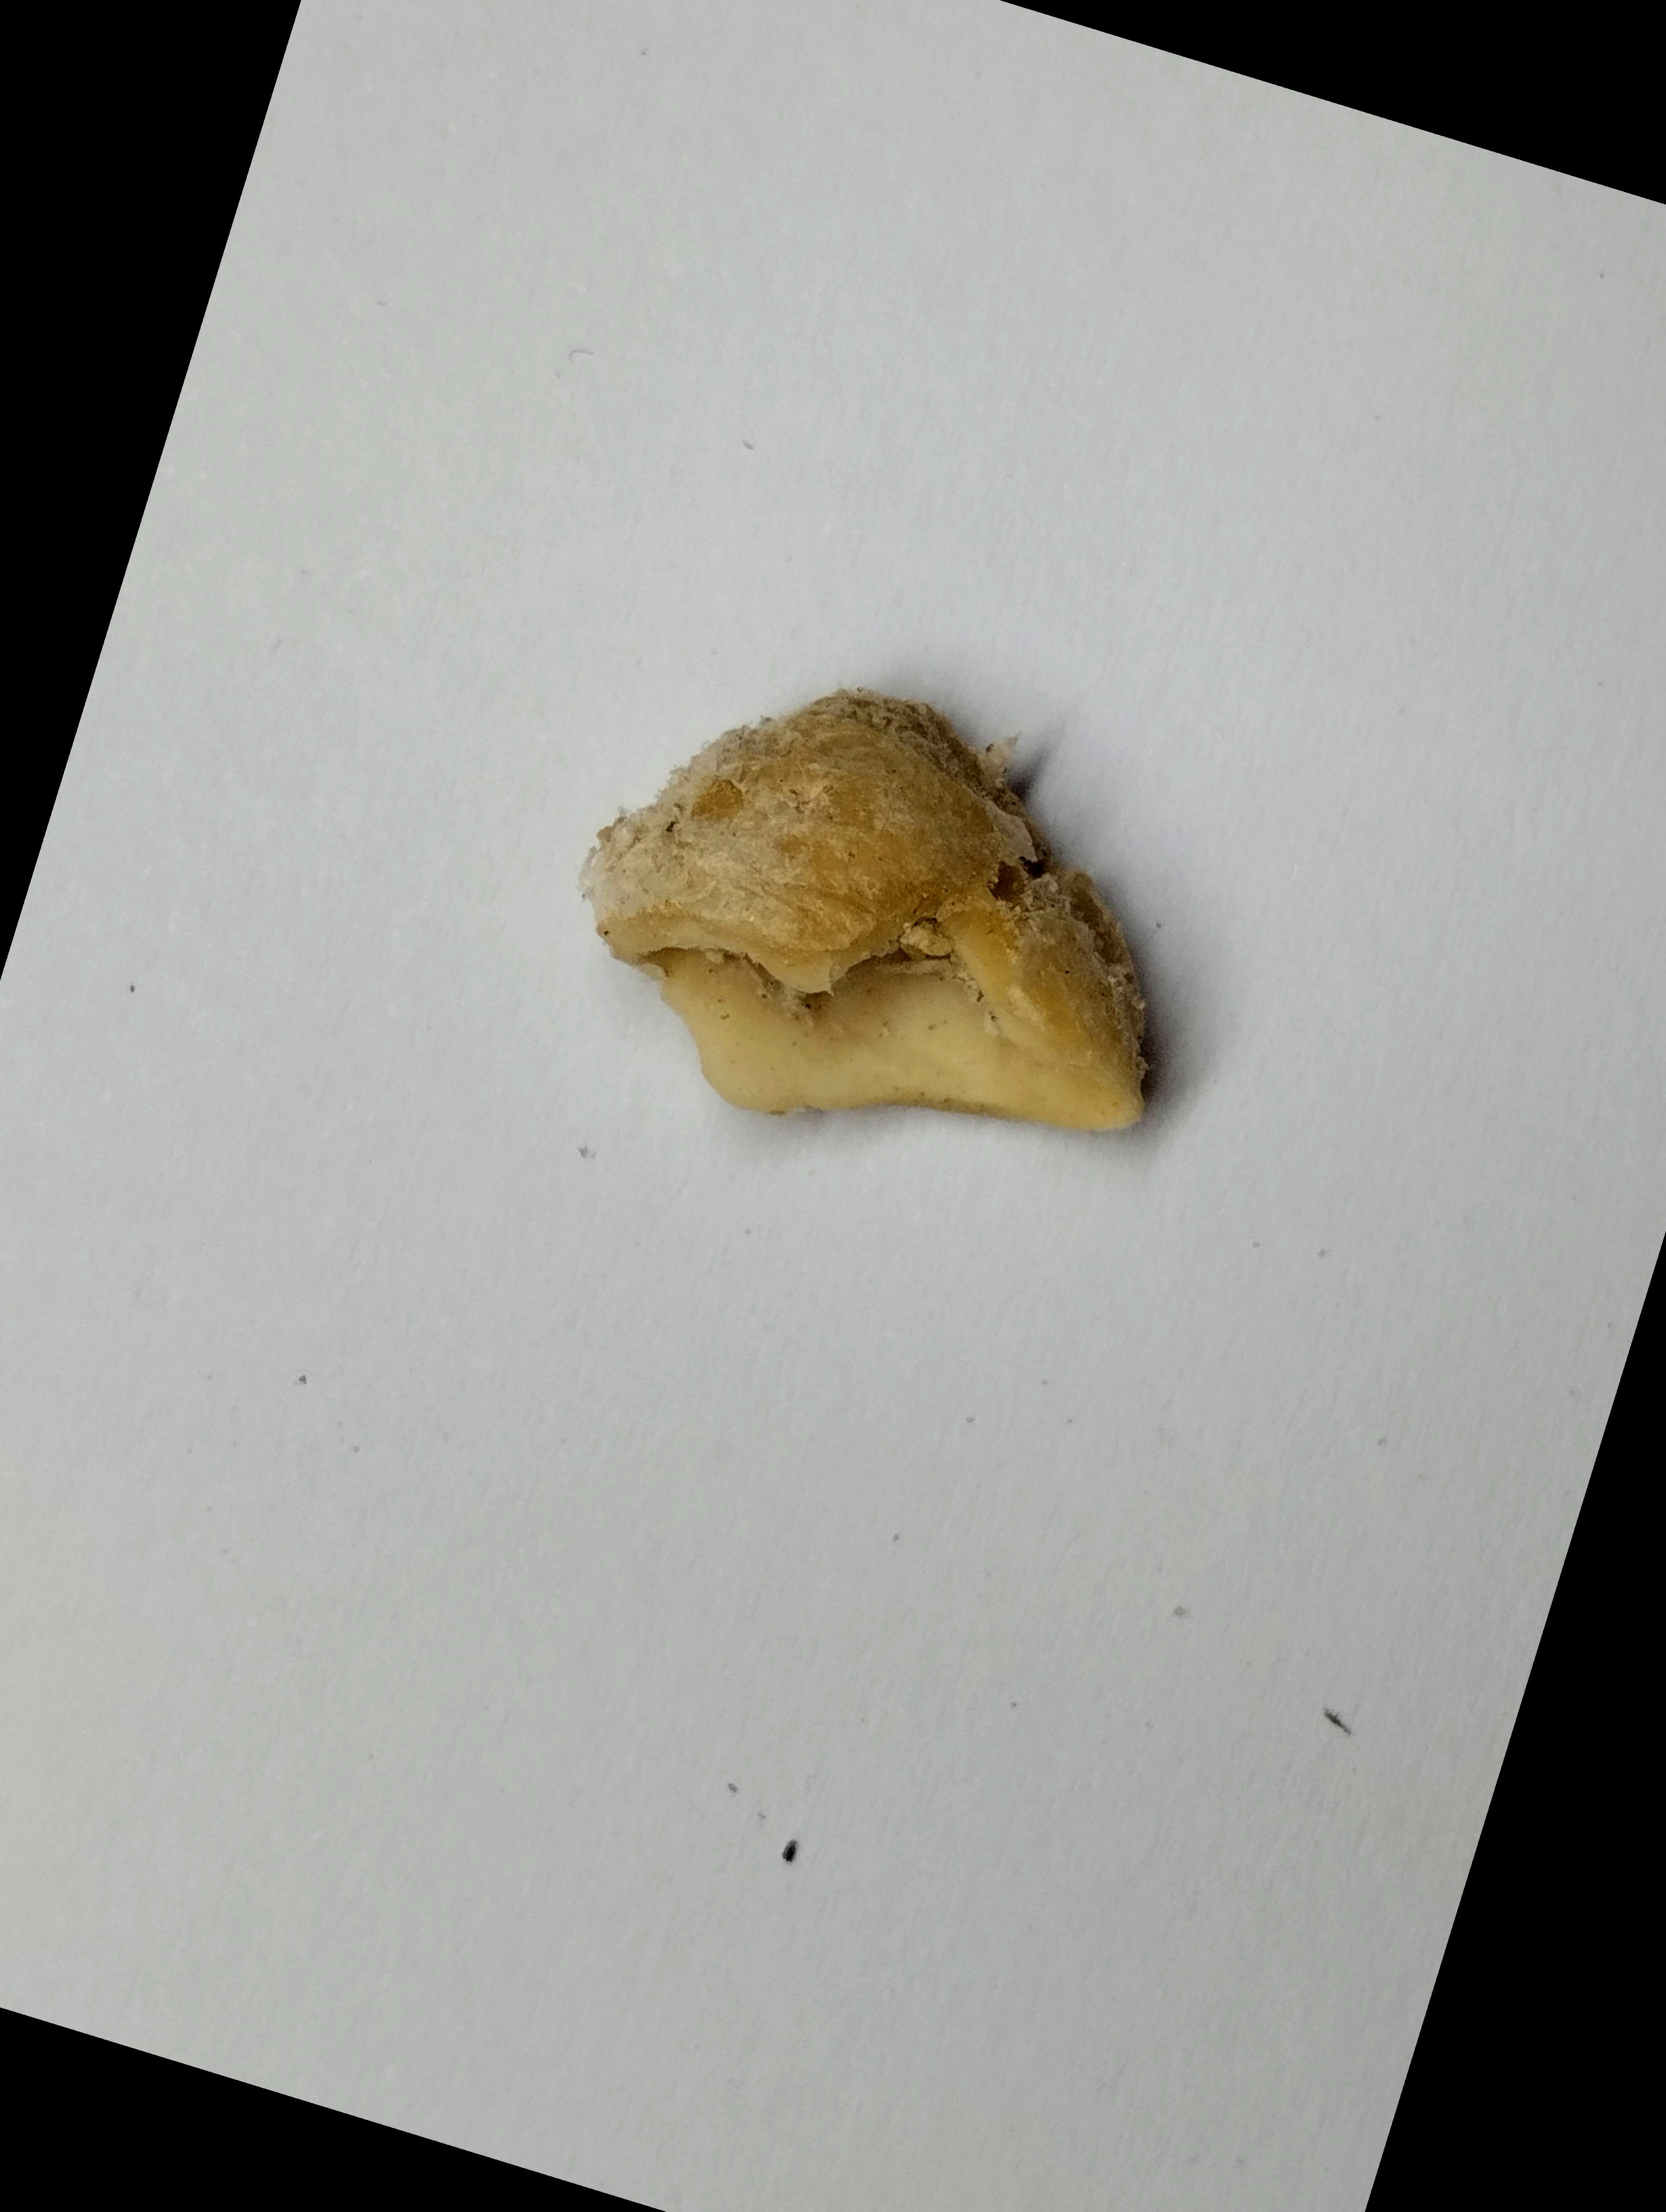
Label: rusak (damaged seed)